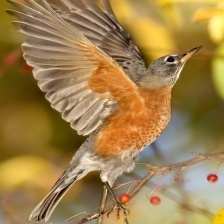
Species: AMERICAN ROBIN
Scientific name: TURDUS MIGRATORIUS
ImageNet parent category: robin